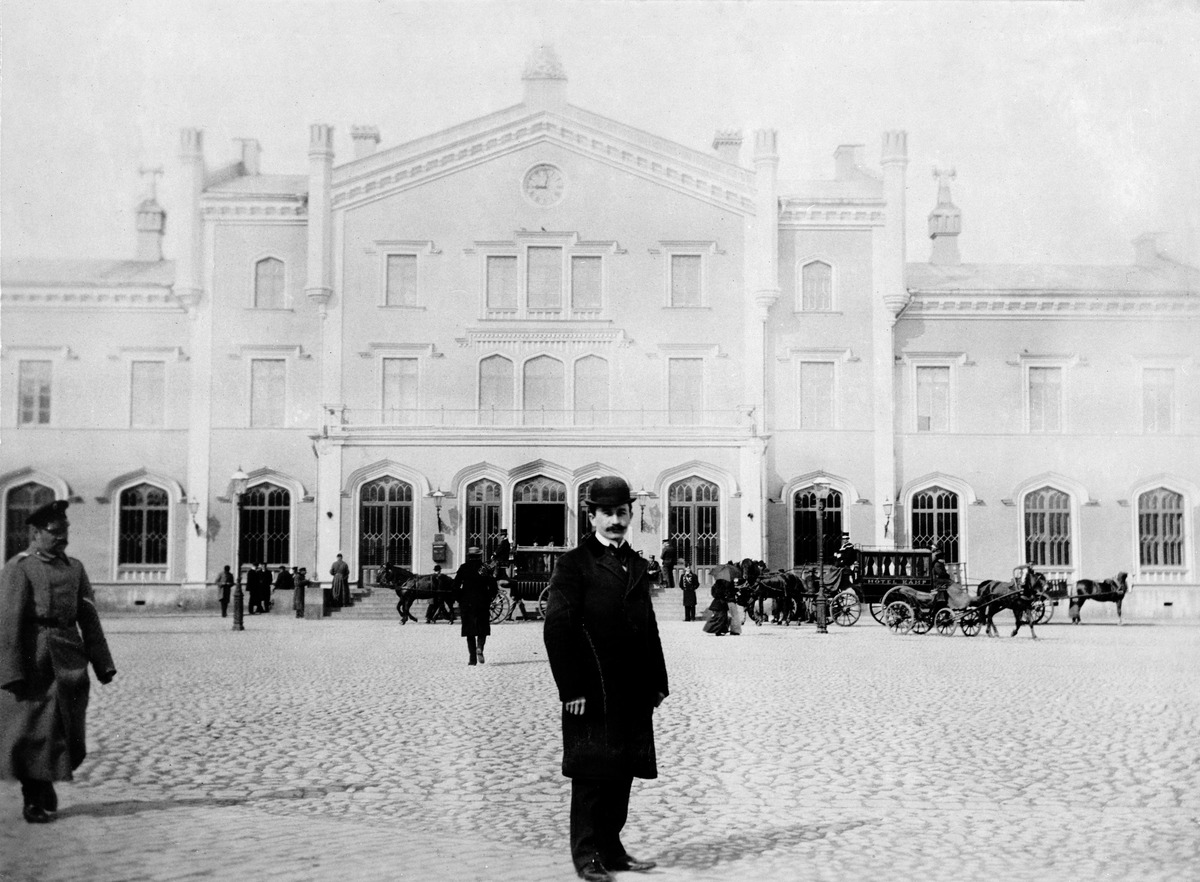
Helsingin vanha rautatieasema, sen edessä ajuriasema ja Rautatientori
sisällön kuvaus: Helsingin vanha rautatieasema, sen edessä ajuriasema ja Rautatientori. Kaivokatu. mustavalkoinen
Kuvaaja: Mitterhusen, Karl, valokuvaaja
Ajankohta: kuvausaika 189605
Paikka: Suomi, Uusimaa, Helsinki, Kluuvi Helsinki, Kaivokatu
Aiheet: Suomen valtionrautatiet, autonomian aika, julkiset rakennukset, rautatieasemat, arkkitehtuuri, sisäänkäynnit, hevosajoneuvot, vuokra-ajurit, vossikat, vaunut, rattaat, aukiot, torit, katukiveys, jalankulkijat, miehet, pukeutuminen, jalkineet, rusetit, päällystakit, päähineet, knallit, viikset, univormut, sotilaspuvut